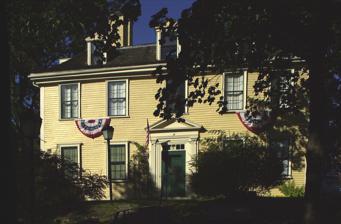
Building: Bellingham–Cary House
Country: United States of America
Year built: 1659
Historic house in Massachusetts, United States United States historic place Bellingham–Cary House U.S. National Register of Historic Places Show map of Massachusetts Show map of the United States Location 34 Parker St., Chelsea, Massachusetts Coordinates 42°23′54″N 71°1′41″W / 42.39833°N 71.02806°W / 42.39833; -71.02806 Area 1.2 acres (0.49 ha) Built 1724 ( 1724 ) Architectural style Federal NRHP reference No. 74000908 Added to NRHP September 06, 1974 The Bellingham–Cary House is a historic house museum at 34 Parker Street in Chelsea, Massachusetts . The house, built in 1724, may incorporate in its structure the 1659 hunting lodge of colonial governor Richard Bellingham , and is the only surviving 18th-century building in the city. It was listed on the National Register of Historic Places in 1974. Description and history The Bellingham–Cary House stands in a residential area of northeastern Chelsea, on the east side of Parker Street between Tudor Street and Clark Avenue. It is a two-story wood-frame structure, with a truncated hip roof, two interior chimneys, and a clapboarded exterior. Its main facade is five bays wide, with a center entrance flanked by Doric pilasters and topped by a transom window, entablature, and gabled pediment. The roof is pierced by three pedimented gable dormers on the front, and one on each of the sides. A two-story hip-roofed ell extends to the rear. Richard Bellingham was an Englishman who was involved in the formation of the Massachusetts Bay Company , which formally established the Massachusetts Bay Colony and founded Boston in 1630. Bellingham came to Boston in 1634, and served three terms as governor of the colony before his death in 1672. Not long after his arrival, he purchased most of what is now Chelsea, as well as a ferry service between it and Boston. In 1659 he built a hunting lodge, which became his summer home. After his death, the quarter of his land that included the house eventually passed to the Cary family in 1741. They enlarged the house several times, and about 1791 Samuel Cary greatly expanded the house to create its present appearance. After the deaths of Samuel Cary and his wife, most of the farm was sold off for development. The house remained in the family until 1914, when a local non-profit organization was established to preserve it.  It has been owned since then by the Governor Bellingham–Cary House Association. It won the 2006 Massachusetts Historical Commission Preservation Award. In 2008 the earliest part of the house was dated to 1724 using dendrochronology . See also List of the oldest buildings in Massachusetts National Register of Historic Places listings in Suffolk County, Massachusetts References